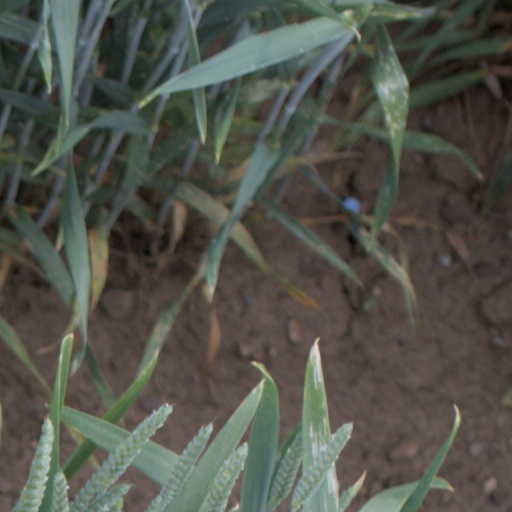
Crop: wheat